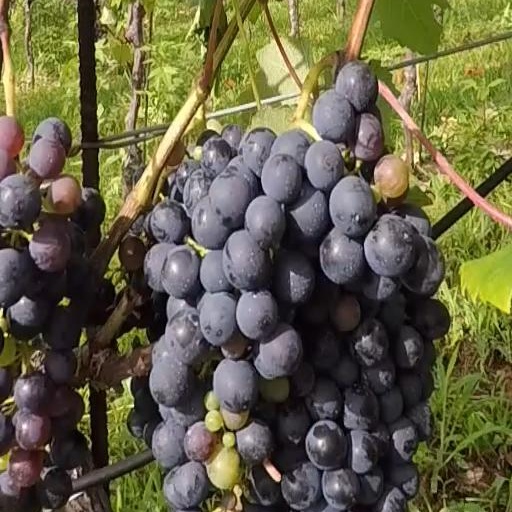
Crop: grape